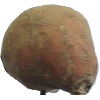
Label: Potato Sweet 1